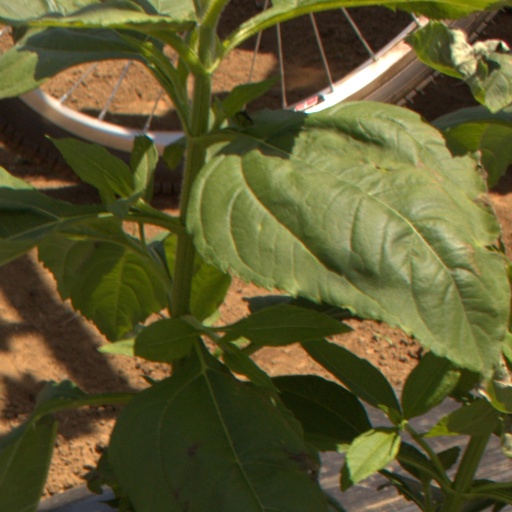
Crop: Jerusalem artichoke